Ed Asner

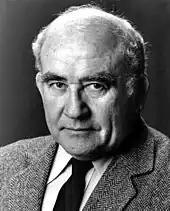
Asner in 1985

Asner was best known for his character Lou Grant, who was first introduced on "The Mary Tyler Moore Show" in 1970. In 1977, after Moore's series ended, Asner's character was given his own show, "Lou Grant" (1977–82). In contrast to the "Mary Tyler Moore" series, a thirty-minute award-winning comedy about television journalism, the "Lou Grant" series was an hour-long award-winning drama about newspaper journalism. For his role as Grant, Asner was one of only two actors to win an Emmy Award for a sitcom and a drama for the same role (the second being Uzo Aduba). In addition he made appearances as Lou Grant on two other shows: "Rhoda" and "Roseanne". Other television series starring Asner in regular roles include "Thunder Alley", "The Bronx Zoo", and "Studio 60 on the Sunset Strip". He also starred in one episode of the Western series "Dead Man's Gun" (1997), as well as portraying art smuggler August March in an episode of the original "Hawaii Five-O" (1975) and reprised the role in the "Hawaii Five-0" (2012) remake. He also appeared as a streetwise veteran police officer in an episode of the 1973 version of "Police Story".